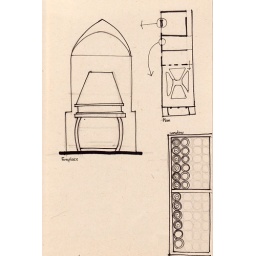
Details in Isabelle de ste's room ; bottle glass window and chimney.